Sydney Trains rolling stock

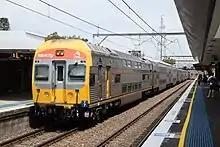
V set

V sets form the backbone of the interurban network's services. They were manufactured by Comeng and were introduced between 1970 and 1989. They currently run in four or eight car configurations containing toilets on the Central Coast & Newcastle Line and the Blue Mountains Line to Lithgow.